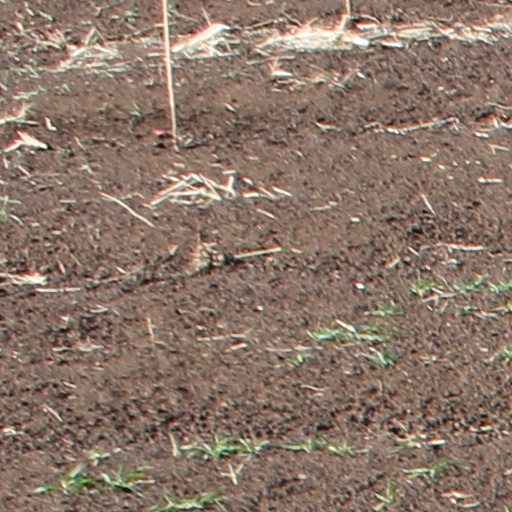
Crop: wheat